Nizami (opera)

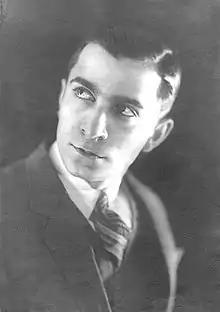
The composer Afrasiyab Badalbeyli, the author of the opera "Nizami" (1930s)

The end of the Great Patriotic War in 1945 allowed the Azerbaijani people to return to the peaceful creative work. In the new post-war peaceful conditions, the content and themes of the literary and artistic works and all types of art have been significantly renewed. The authors in many genres began to be attracted by the topics related to history, the significant events of the past, the literary monuments and the nation's cultural heritage.